Mingxin Academy

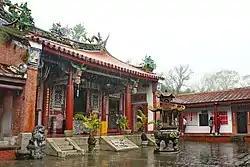

The Mingxin Academy is a former tutorial academy in Jiji Township, Nantou County, Taiwan.